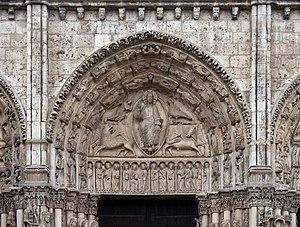
Tympan central du portail royal de la Cathédrale Notre-Dame de Chartres.